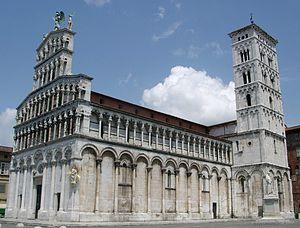
Lucques est une ville italienne d'environ 89 000 habitants, chef-lieu de la province du même nom, située en Toscane. Elle fut autrefois, avant la réalisation de l'unité italienne, une ville libre puis la capitale de la principauté souveraine puis duché de Lucques. Elle se trouve non loin de la mer Tyrrhénienne, plus exactement à une vingtaine de kilomètres de la côte ligure.
L'architecture romane est le premier grand style créé au Moyen Âge en Europe après le déclin de la civilisation gréco-romaine. Son développement est pleinement établi vers 1060 mais les premiers signes de mutation sont différents suivant les régions et il n'y a pas de consensus sur une date des débuts qui vont du VIᵉ au XIᵉ siècle. L'architecture gothique est le style qui lui succède progressivement à partir du XIIe siècle.Le dynamisme monastique, de profondes aspirations religieuses et morales, la spiritualité des routes de pèlerinages dans une Europe rendue à la paix président à la naissance de l'art roman et contribuent à en faire un style vraiment neuf et doué d'une profonde originalité. La volonté de libérer l'Église de la tutelle de pouvoirs séculiers, les croisades, la reconquête chrétienne en Espagne avec l'effondrement du califat de Cordoue, la disparition du mécénat royal ou princier font de l'art roman l'art de toute la chrétienté médiévale.
L'église San Michele in Foro, à Lucques, est située au centre du forum antique, sur la place San Michele.